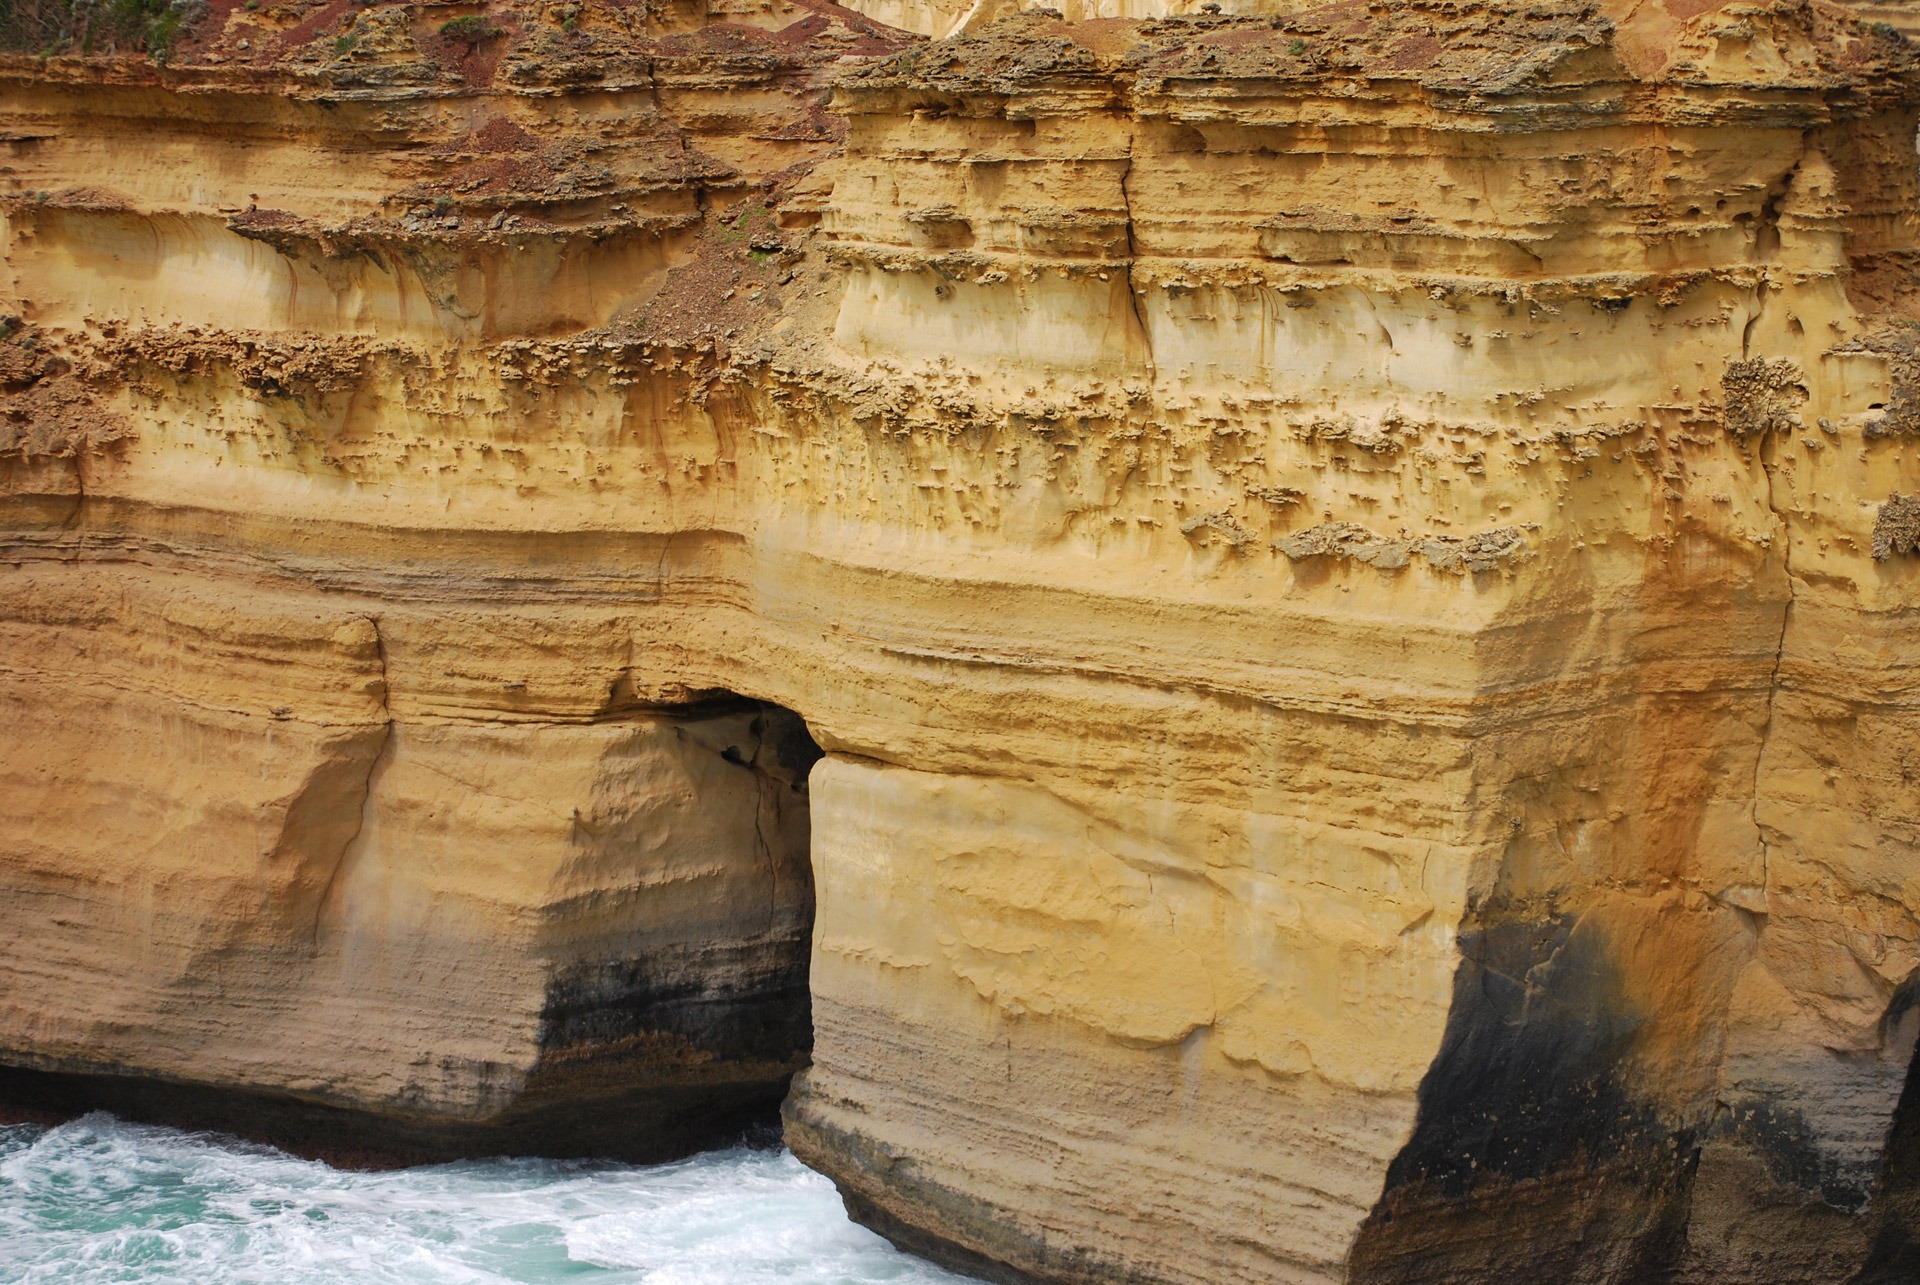
coast, water, rock, ocean, wood, formation, cliff, arch, cave, canyon, terrain, australia, geology, wadi, landform, great ocean road, ancient history, geographical feature